Eugene C. Eppley Administration Building

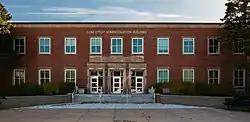

The Eugene C. Eppley Administration Building is located on the University of Nebraska at Omaha north campus in Omaha, Nebraska.